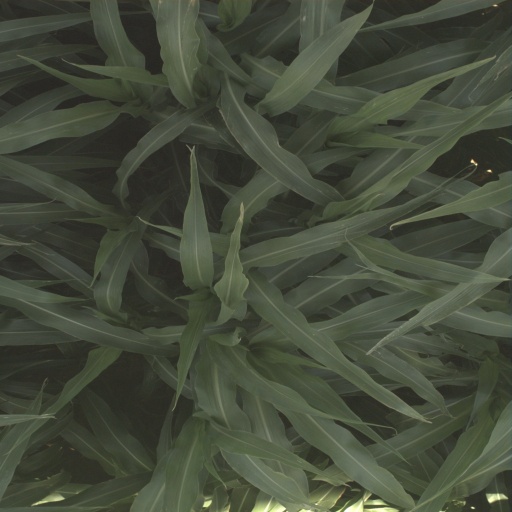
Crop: sorghum